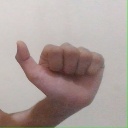
अक्षर: त